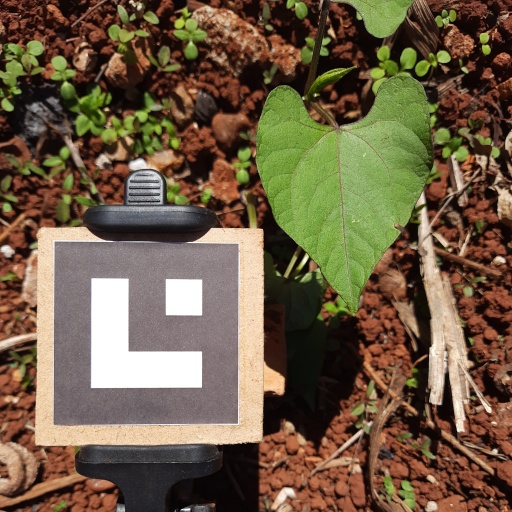
Observations: wavy surface, eating holes in the edge, under sunlight